Loreen

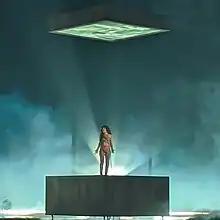
Loreen performing "Tattoo" at the Eurovision Song Contest 2023 in Liverpool

In order to celebrate the Melodifestivalen Hall of Fame, on 29 February 2020, Loreen performed "Fiction Feels Good", a reimagined medley of her Melodifestivalen entries to that point: "Euphoria", "My Heart Is Refusing Me" and "Statements", on the "Andra Chansen" show. In June 2020, she made a cameo on David Dobkin's "", along with other Eurovision winners, which premiered on Netflix. On 30 April 2020, it was announced Loreen was joining the Swedish TV show "Så mycket bättre" to be aired in Autumn. Songs released from the show were under her new label Universal Music Group with whom she signed with in 2020. Later in the year, it was announced she would be part of the Netflix film "JJ+E" to be released 8 September 2021, portraying Maria, the main character's mother.